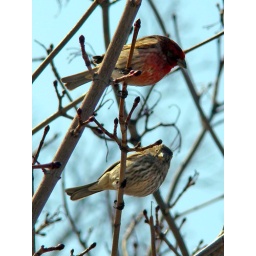
Two birds in a tree